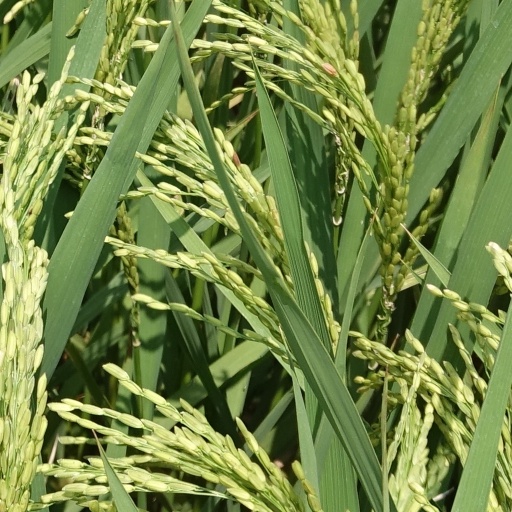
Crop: rice